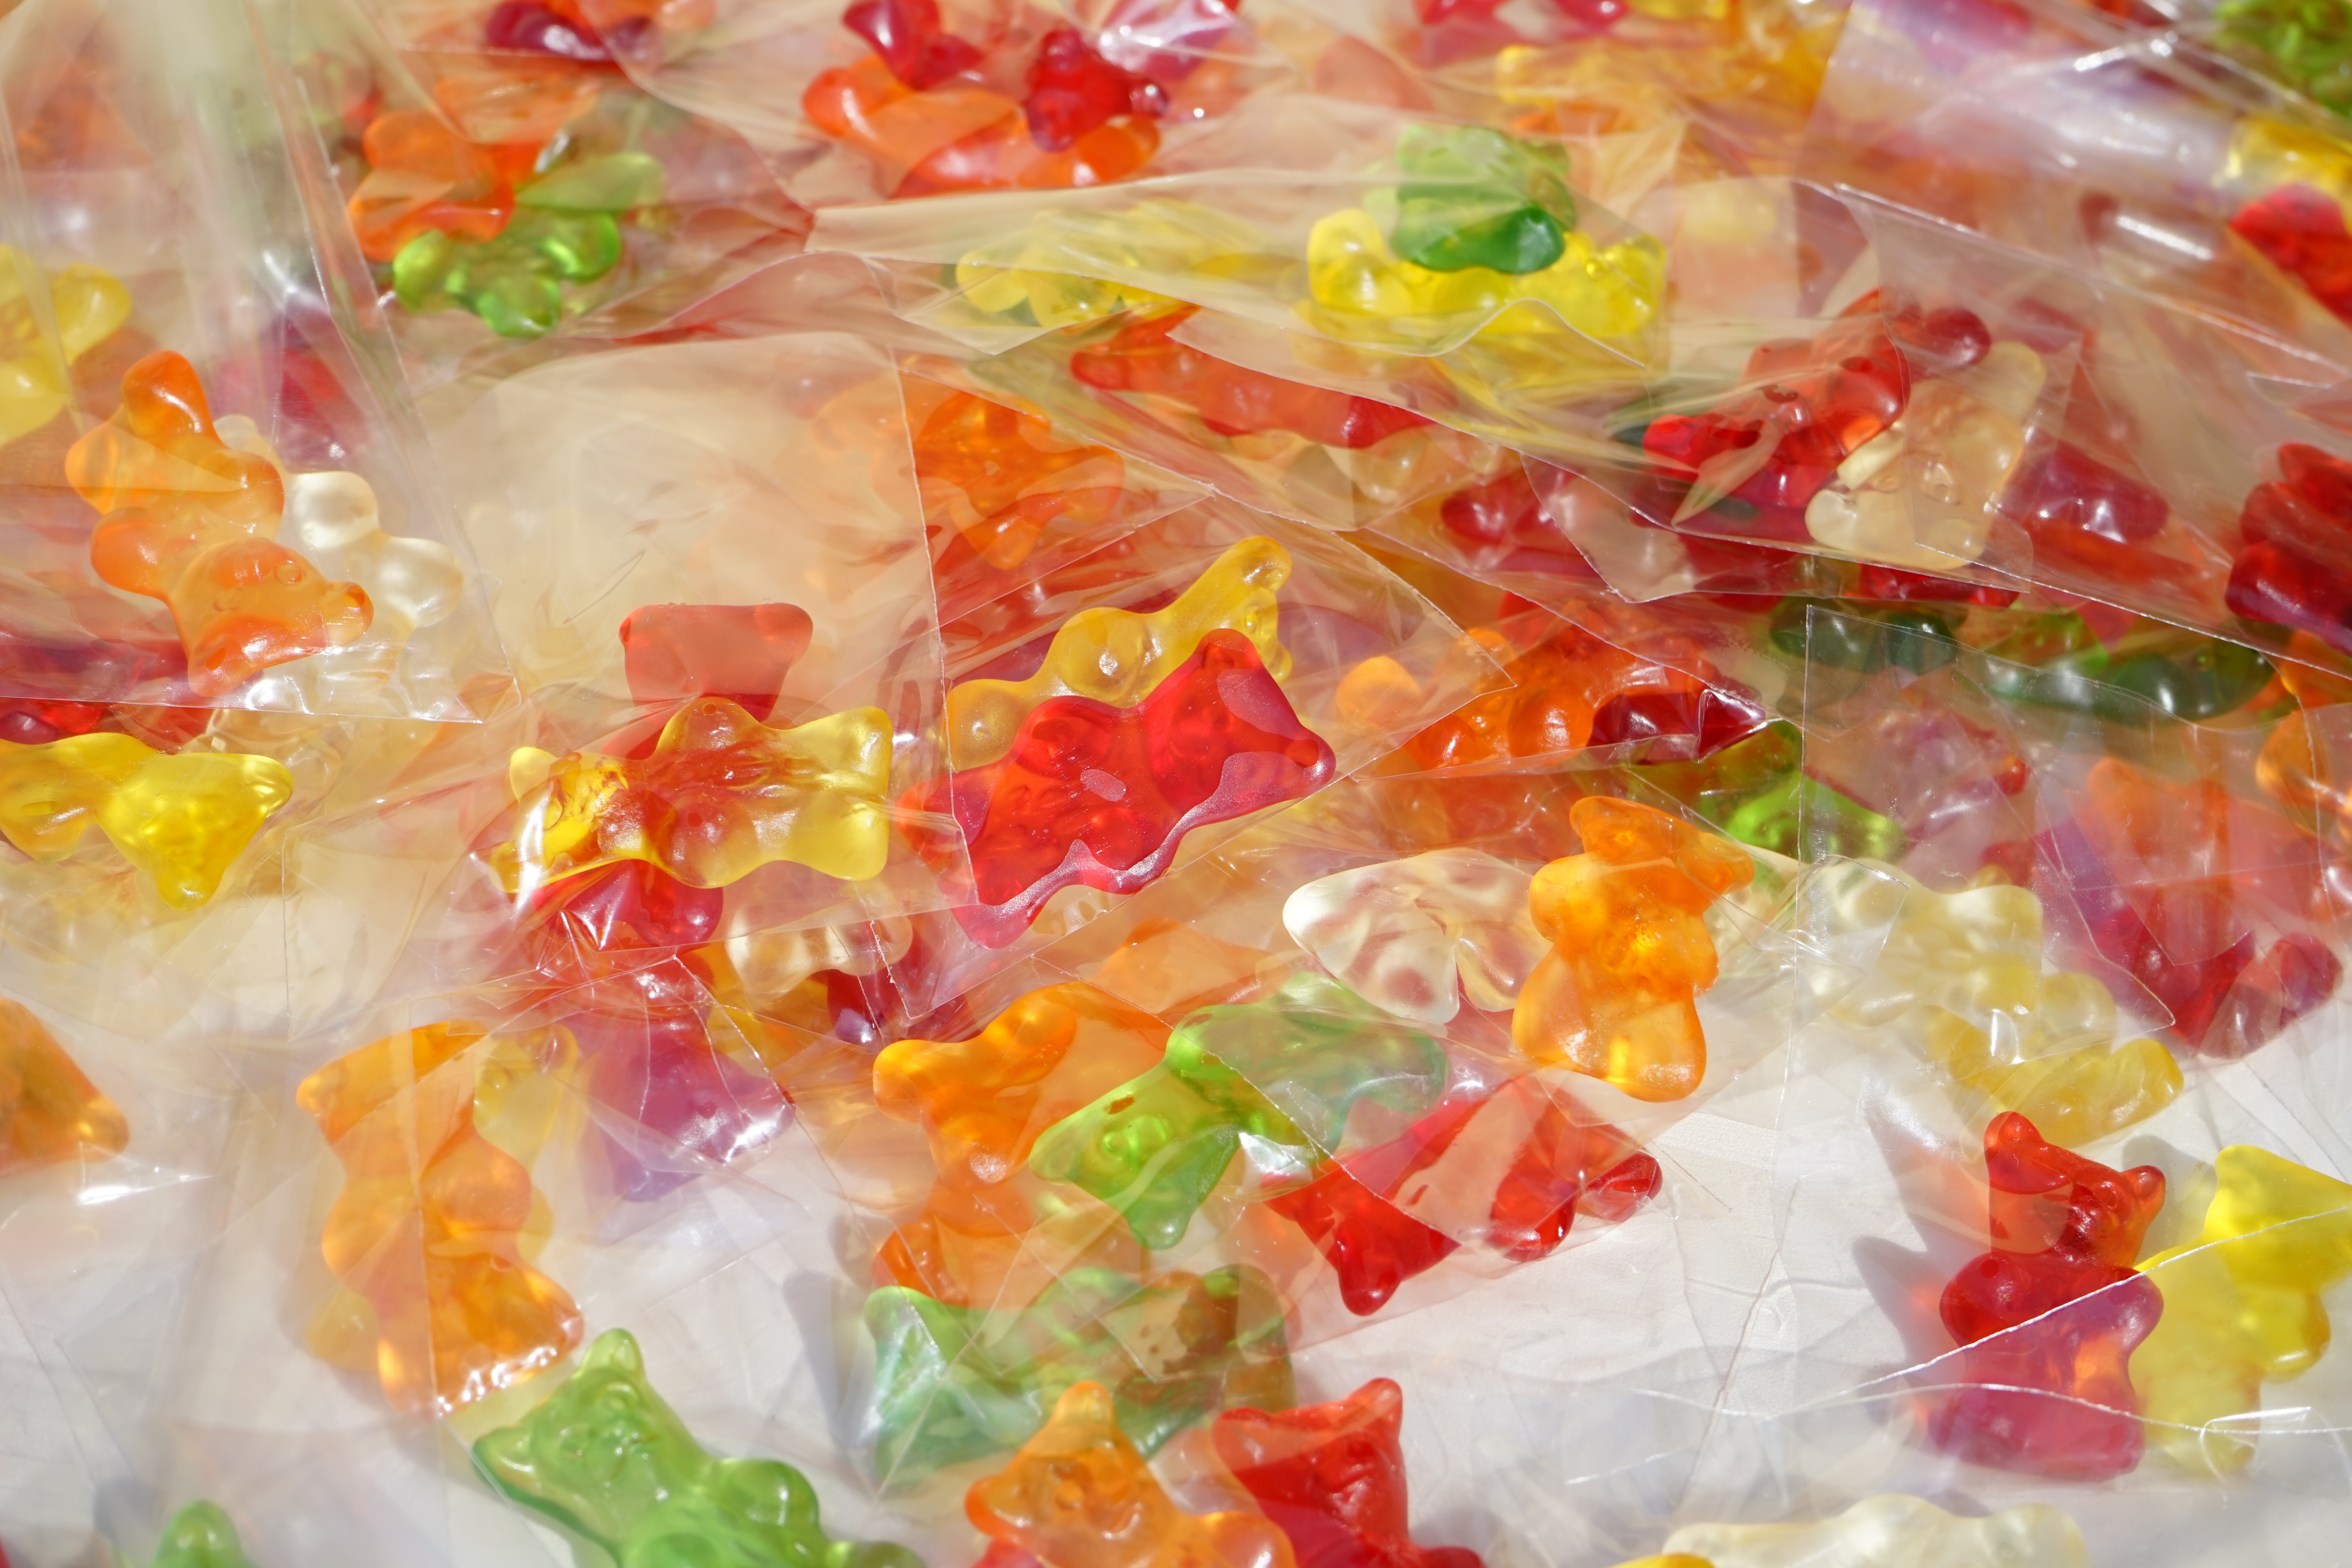
sweet, petal, bear, dish, food, produce, color, colorful, dessert, cuisine, delicious, asian food, bears, packed, sweetness, confectionery, nibble, gelatin, haribo, gummib rchen, mitbringsel, gummi bears, fruit gums, fruit jelly, chinese food, candied fruit, cellophane, gummi candy, gelatin dessert, taffy, sachets, gold bears